G. Scott Hubbard

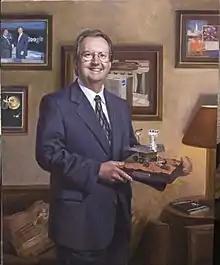
Hubbard official Ames Research Center (2008)

Hubbard was born December 27, 1948, in Lexington, Kentucky. His father, Robert Nicholas Hubbard (1920 -1997), was an attorney and later served as a State Court Judge. Hubbard's mother, Nancy Clay Hubbard (née Brown; 1922–2011), was a homemaker and served as Executive Director of the Elizabethtown, Kentucky Visitor Commission. Hubbard has one younger sister, Nancy Kelly Huber and half-sister Nicole Hubbard by his father's second marriage. Hubbard is currently married to Pat Power, a retired Federal Human Resources Manager. (Hubbard's first Marriage to Susan A. Ruggeri-Hubbard ended with Susan's death in 2014.)